Buckton Castle

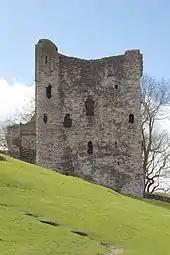
Peveril's great tower cost £184 to build in the late 12th century.

The earliest castles in England typically were constructed from timber, at least when they were first built, as building in stone was more expensive. Paleoenvironmental evidence shows that between the 9th and 11th centuries, the area where Buckton Castle would later be built was cleared of woodland. This left little timber, and may partly explain why stone was used as a building material. It became more common to use stone in 12th-century castles, and Buckton is amongst the earliest masonry castles in North West England.